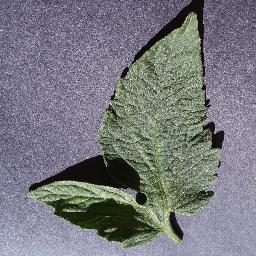
Label: Tomato___healthy